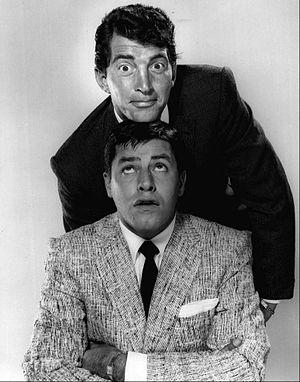
Joseph Levitch, dit Jerry Lewis, est un humoriste, acteur, producteur et réalisateur de cinéma américain, né le 16 mars 1926 à Newark et mort le 20 août 2017 à Las Vegas.